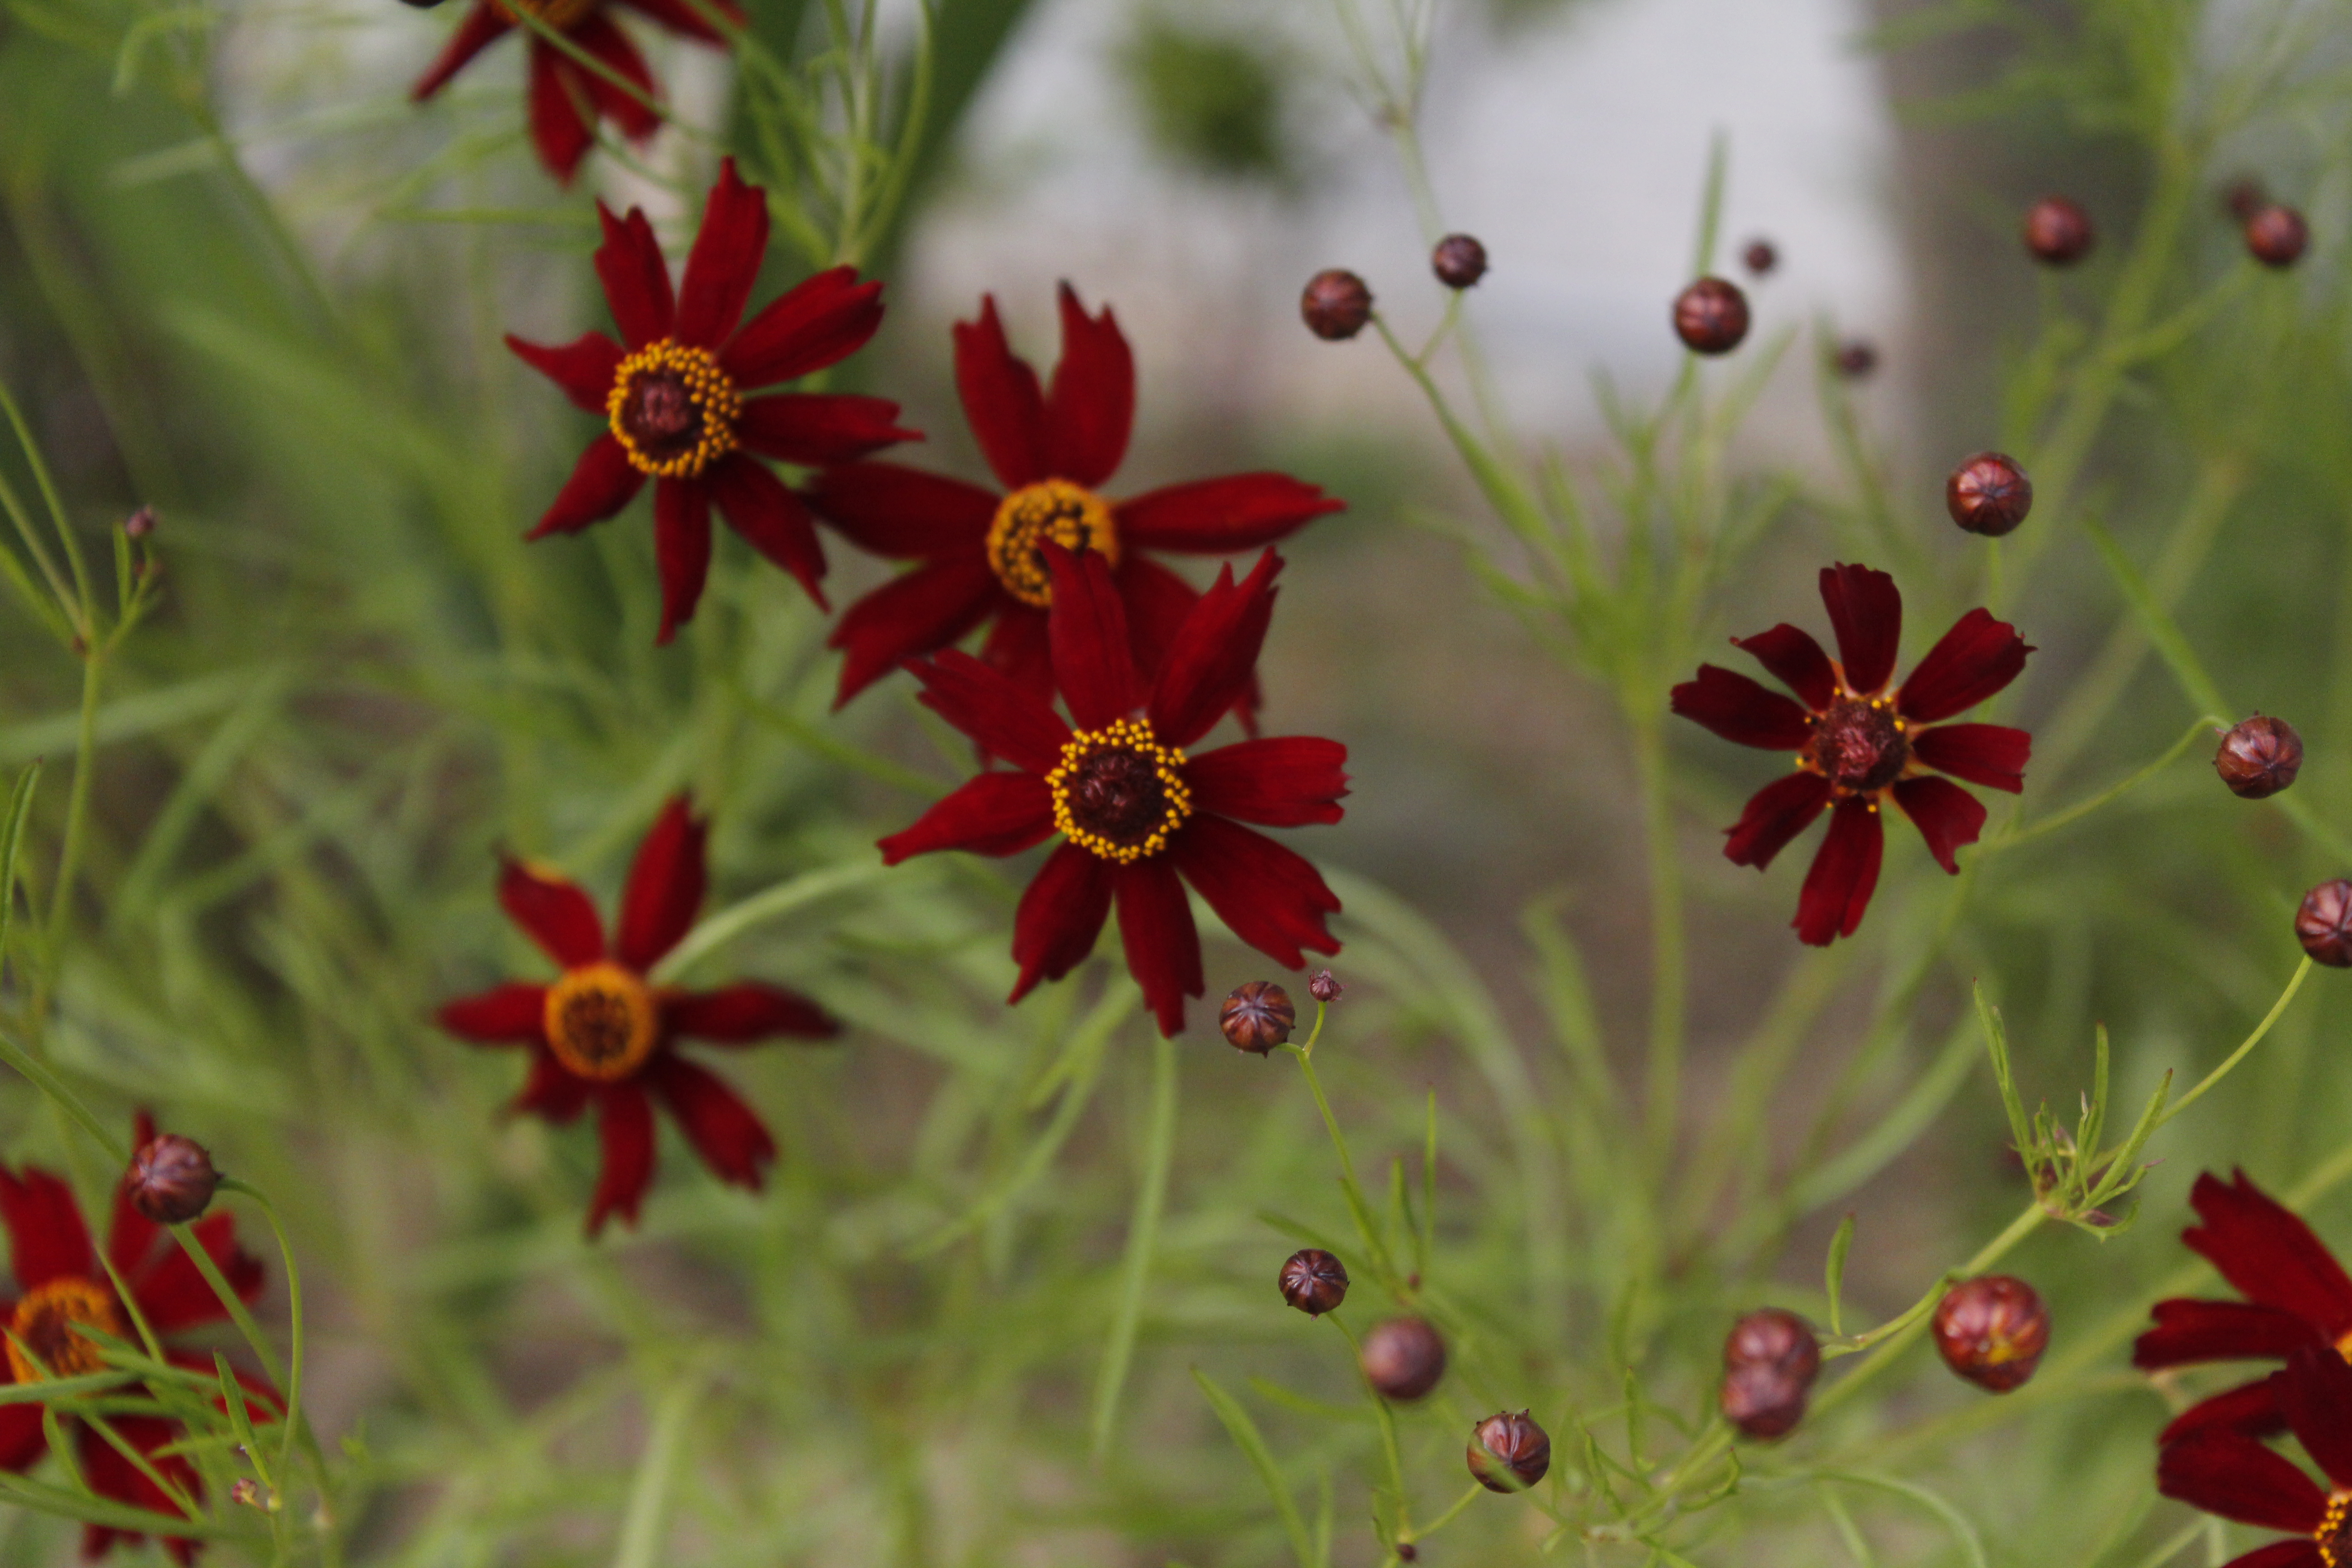
nature, flower, red, field, beautiful, spring, summer, flora, plant, wildflower, flowering plant, garden cosmos, petal, annual plant